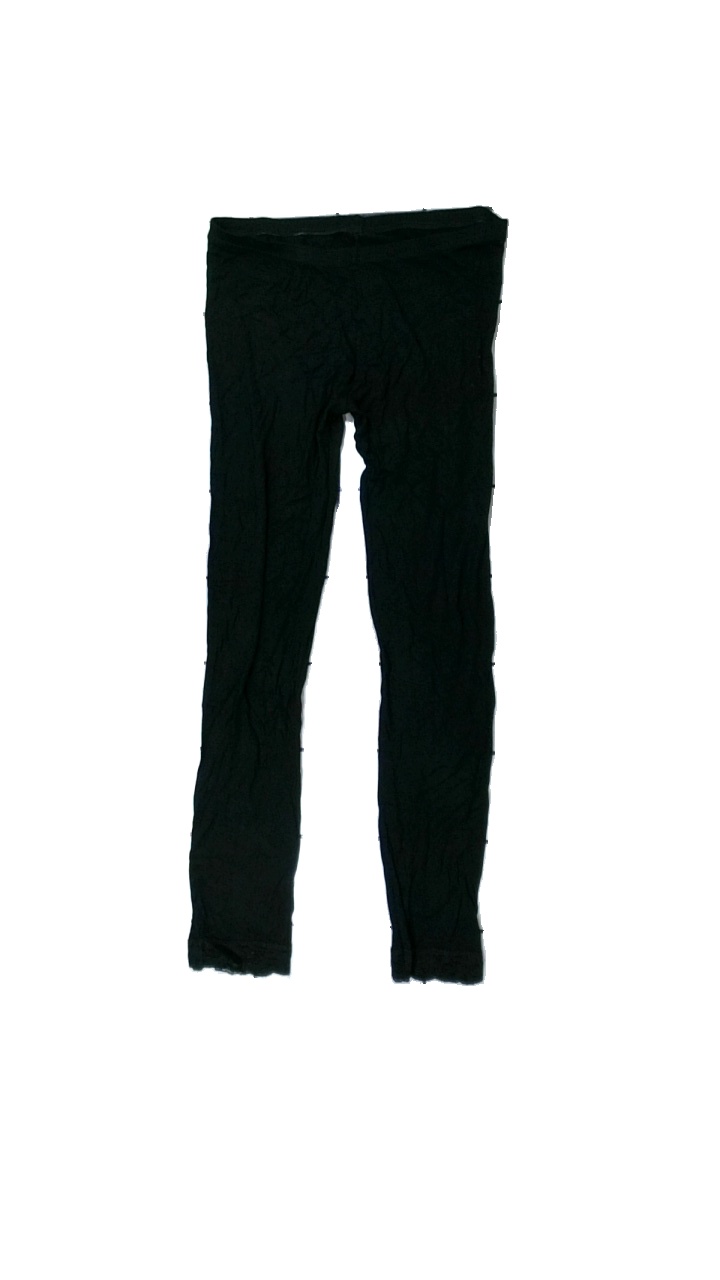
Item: Tights (Ladies)
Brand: Missing
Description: tights med spets
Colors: Black
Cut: Tight
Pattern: Lace
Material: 100% viskos
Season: All
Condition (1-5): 3
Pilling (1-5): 3
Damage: luddigt
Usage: Export
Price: <50